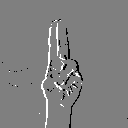
ASL letter: u